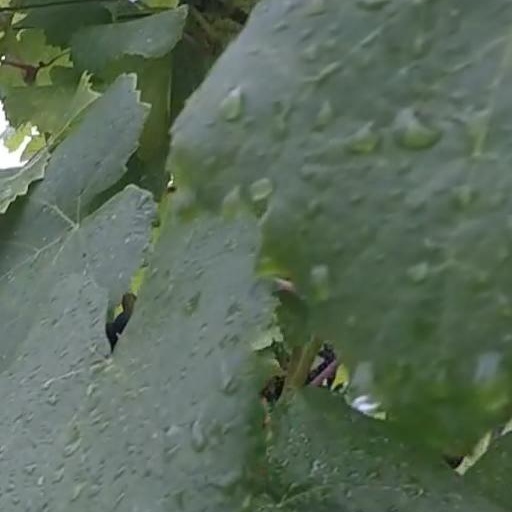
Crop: grape